Catch and Release (2006 film)

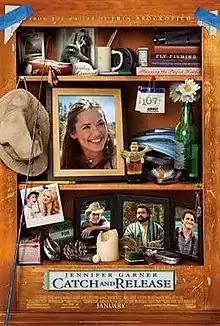
Theatrical release poster

Catch and Release is a 2006 American romantic comedy film written and directed by Susannah Grant, her first film as director, and starring Jennifer Garner, Timothy Olyphant, Kevin Smith, Sam Jaeger and Juliette Lewis.